Handel's lost Hamburg operas

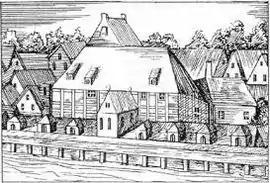
Early 18th-century engraving of the Hamburg Oper am Gänsemarkt, where Handel's early operas were performed

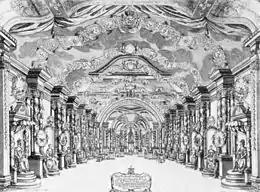
Print of decorations in the opera house during a festival in honour of George I

The Hamburg Opera, known as the Oper am Gänsemarkt, was the first public opera house to be established outside Italy. The brainchild of the exiled Duke of Schleswig-Gottorf and his Kapellmeister, Johann Theile, it was designed by Girolamo Sartorio, and modelled on the Teatro Santi Giovanni e Paolo in Venice. Its construction was opposed by the clergy and cathedral hierarchy, but enthusiastically supported by the city's municipal authorities. Built in 1677 on a lavish scale, with a reported capacity of 2,000, it boasted an exceptionally deep stage and was, according to Handel scholars Winton Dean and John Merrill Knapp, one of the best-equipped theatres of its time.